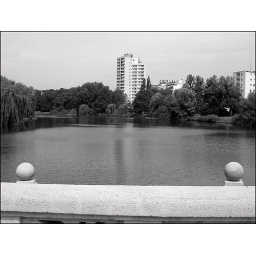
The water from the cascade flows into this beautifull small lake near my home.